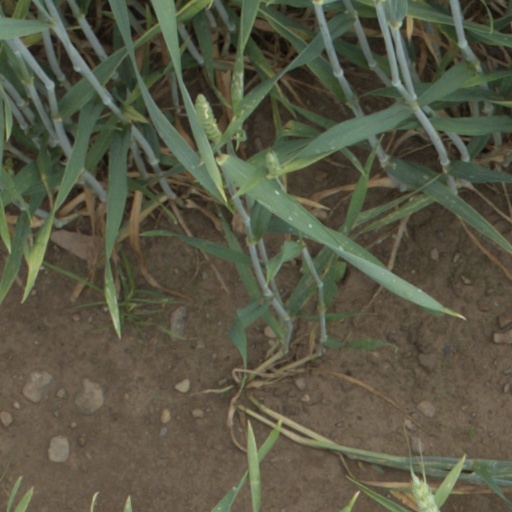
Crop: wheat